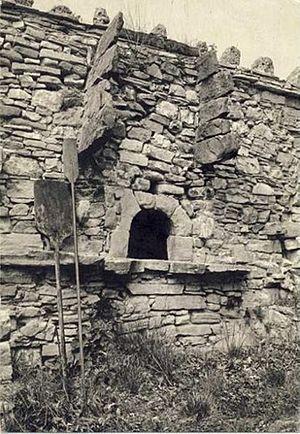
Four Banal au Revest Saint Martin
Le potager est un appareil de cuisson ancestral en maçonnerie, sorte de table de cuisson servant à faire cuire le potage, composé de plantes potagères, mais aussi toutes préparations contenues dans des marmites, grils ou poêles à frire. La chaleur était fournie par des braises placées dans la partie basse du dispositif.
Le pain-coing est une pâtisserie provençale qui est élaborée à base de pâte à pain et de coing. Ce mets automnal est fabriqué aussi bien en boulangerie qu'en pâtisserie ou familialement. Il se trouve principalement dans le Vaucluse, les Bouches-du-Rhône, la partie rhodanienne de la Drôme, de l'Ardèche et du Gard, en Drôme provençale et dans la partie méridionale des Alpes-de-Haute-Provence.